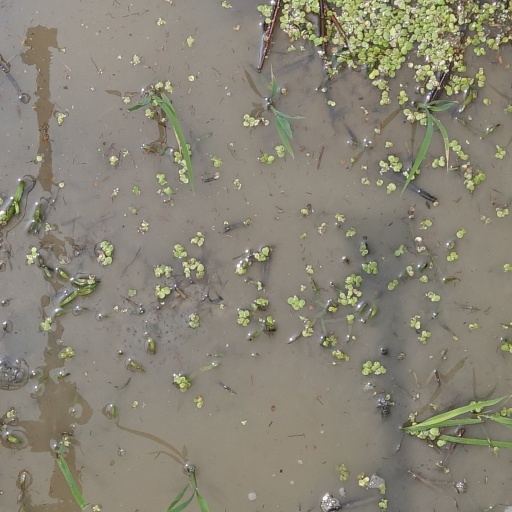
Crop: rice